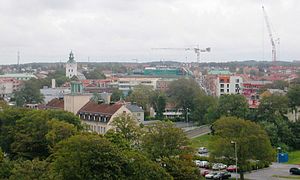
Varberg
Varberg er en by med godt 27.000 indbyggere i Halland på den svenske vestkyst. Byen er hovedby i Varbergs kommun, Hallands län, Sverige. Den har færgeforbindelse med Grenaa i Danmark og et dansk konsulat.